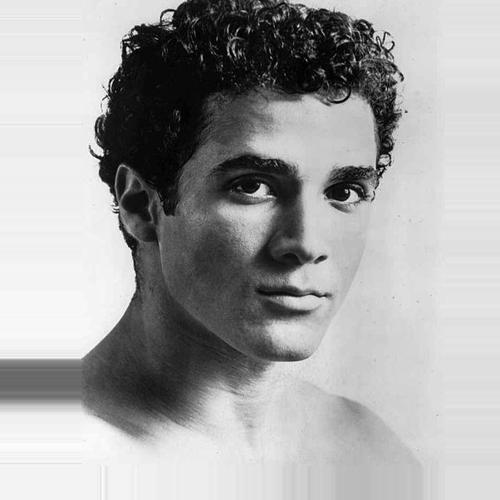
Age: 26